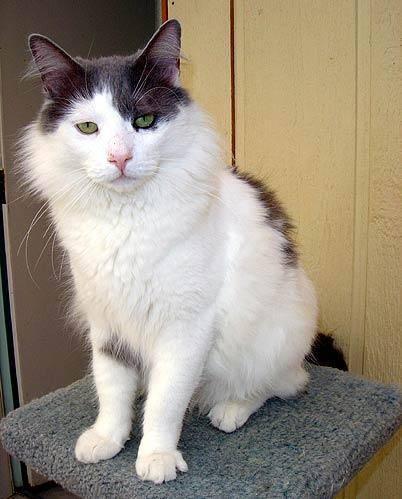
cat